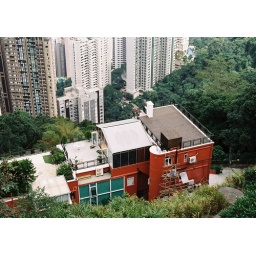
a red house in hong kong